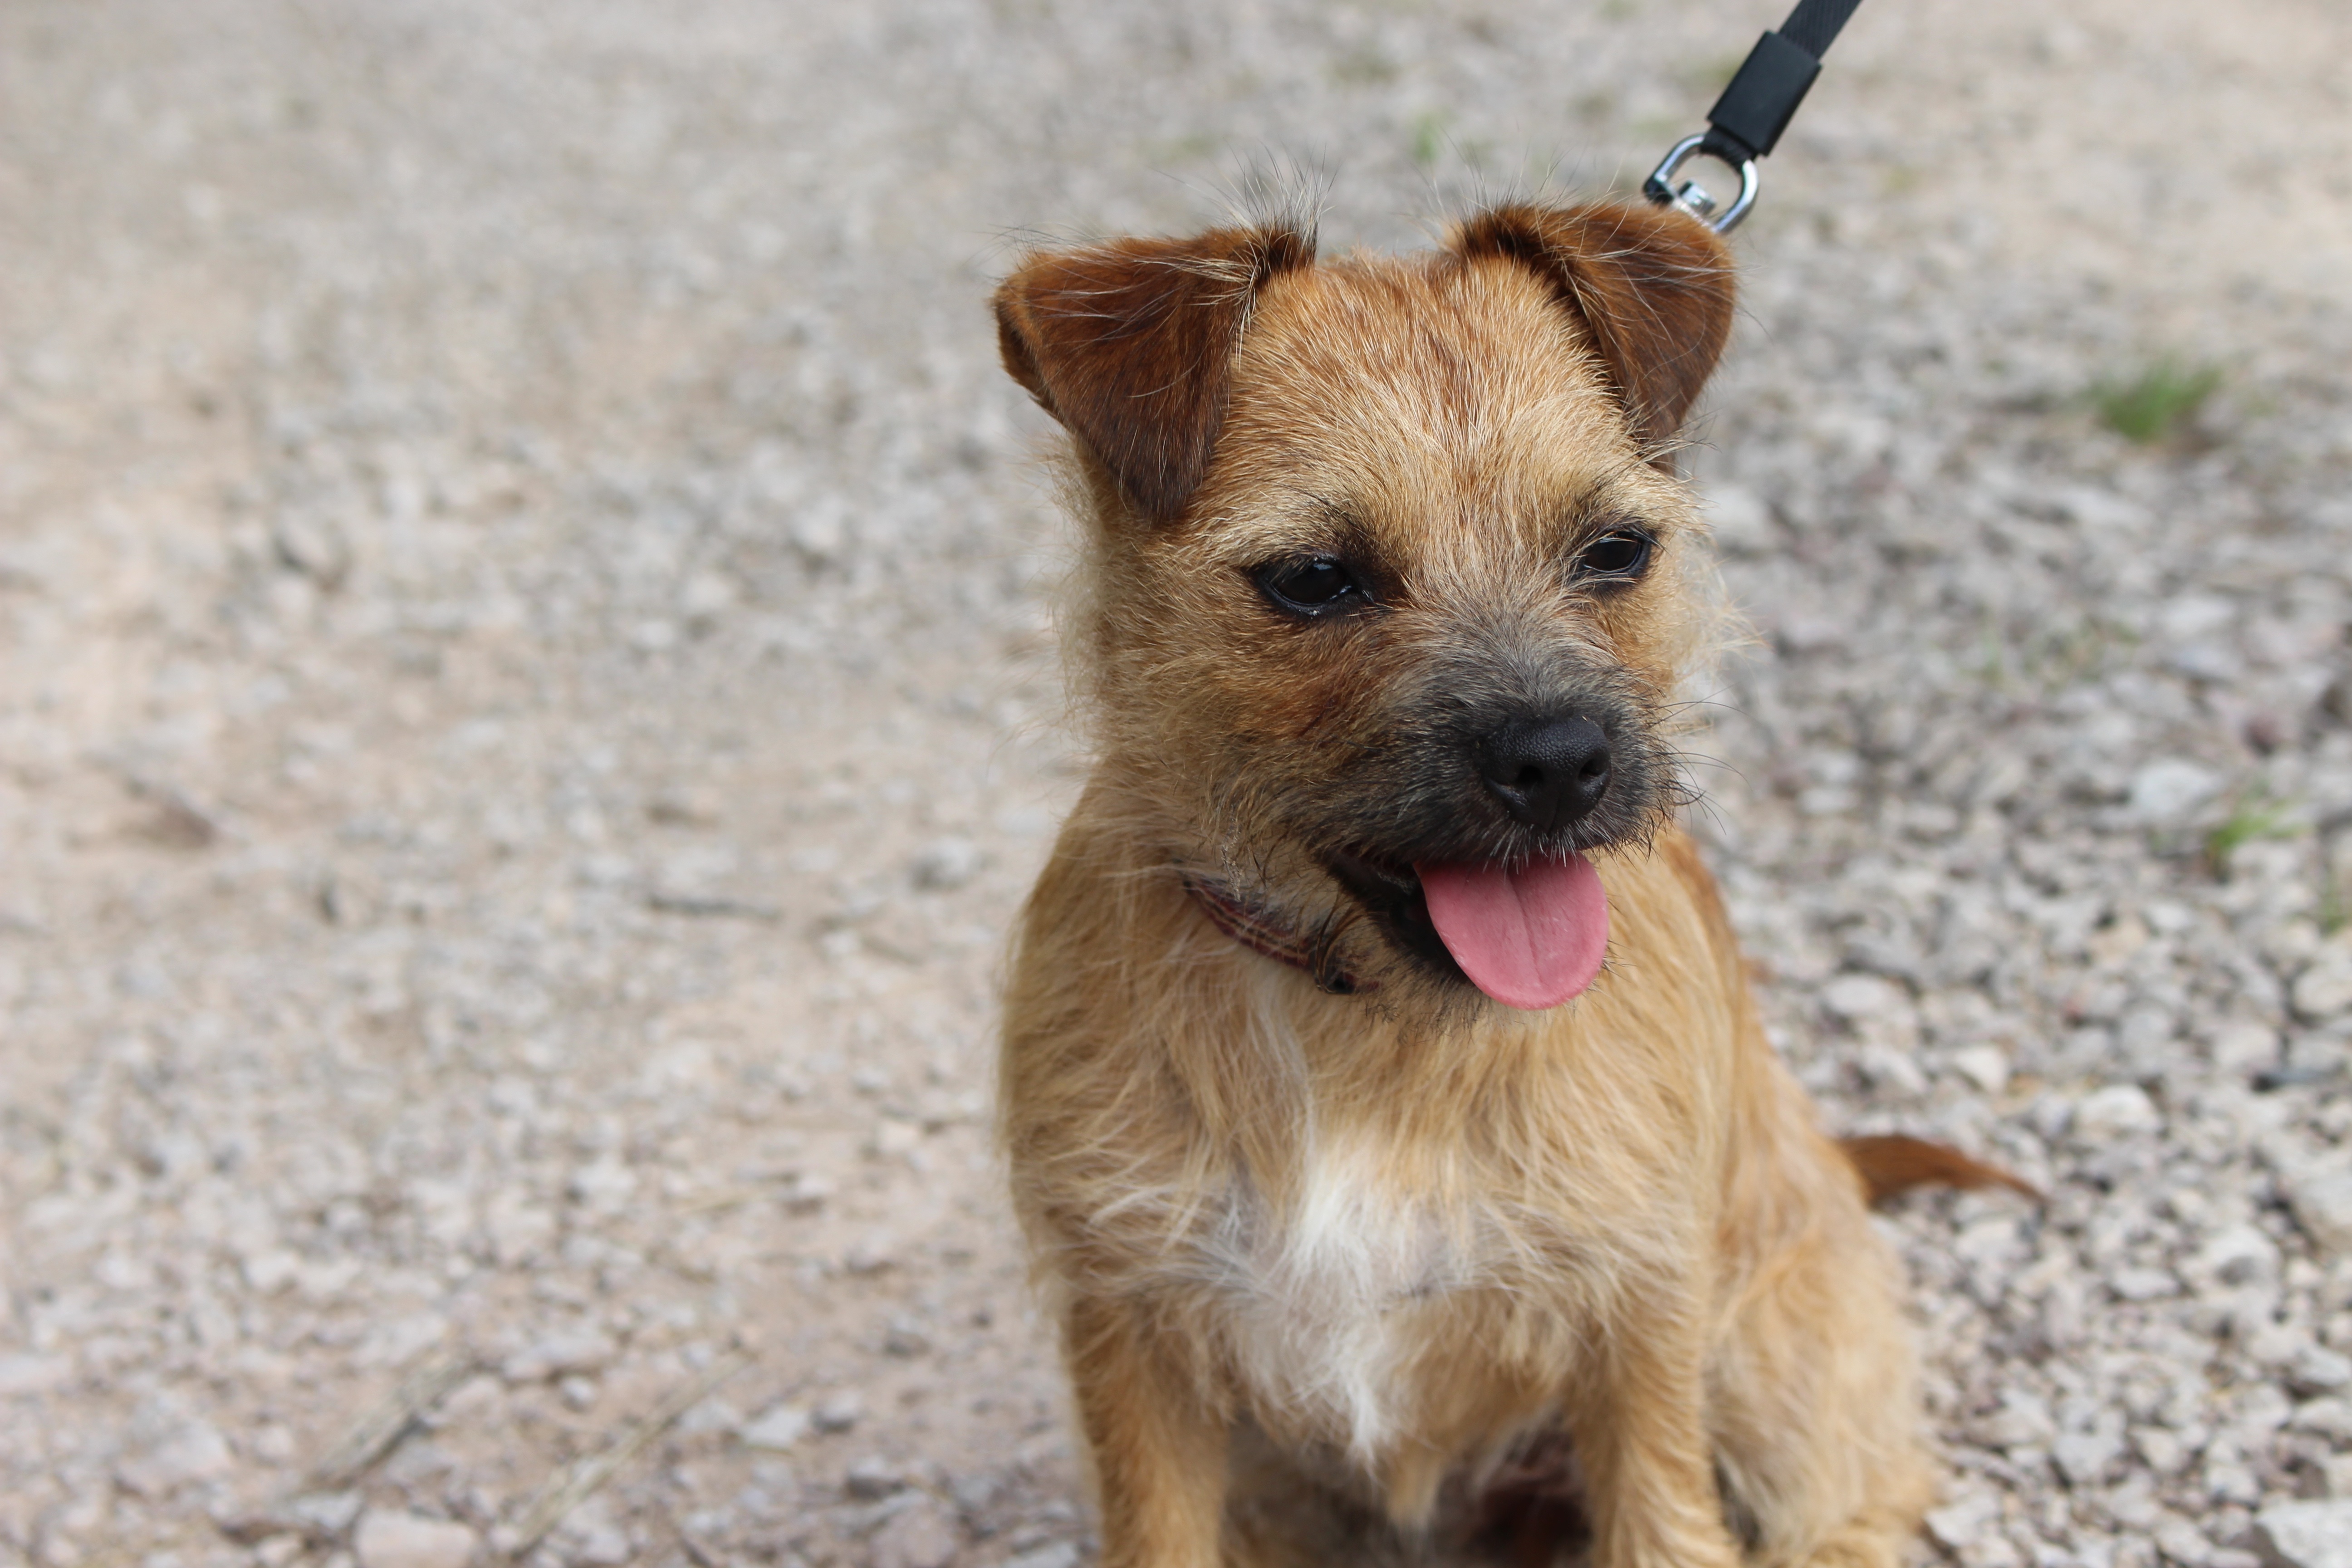
dog, mammal, vertebrate, dog breed, terrier, cairn terrier, irish terrier, australian silky terrier, lakeland terrier, dog like mammal, carnivoran, australian terrier, dog breed group, glen of imaal terrier, dog crossbreeds, norwich terrier, norfolk terrier, border terrier, welsh terrier